Albufera sauce

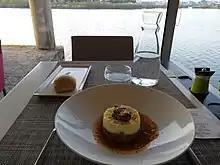
Parmentier of duck confit with pan-fried foie gras and Albufera sauce

Albufera sauce (French: sauce Albuféra) is a daughter sauce of French cuisine. It is based on a suprême sauce, which itself derives from the mother sauce velouté.